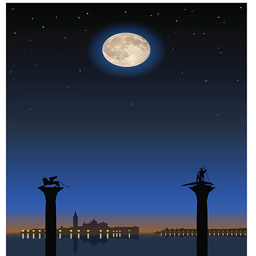
square under the full moon vector art illustration